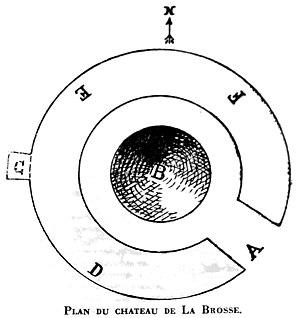
image de cf. le titre
Montfey est une commune française, située dans le département de l'Aube en région Grand Est.